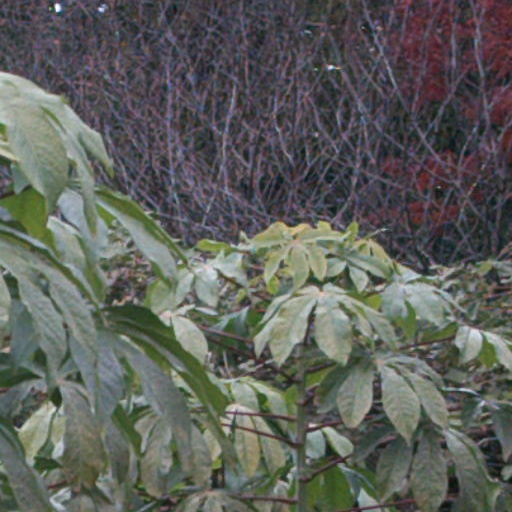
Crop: cassava